Mike Carroll (politician)

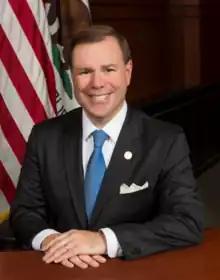

Michael Carroll is an American politician and lawyer. A member of the Republican Party, he has been a member of the Irvine City Council in Irvine, California, as well as the Chairman of the Orange County Great Park and the former Vice Mayor. Before joining the city council, Carroll served as Vice Chair of the Irvine Planning Commission and as Chair of the Community Services (Parks & Recreation) Commission. Carroll was appointed to fill a council vacancy in May 2019, and in November 2020 he won a 4-year term as Councilmember, receiving the second highest number of votes in the City’s history.